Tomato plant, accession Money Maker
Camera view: tilt-top (135 deg); turntable rotation: 330 degrees
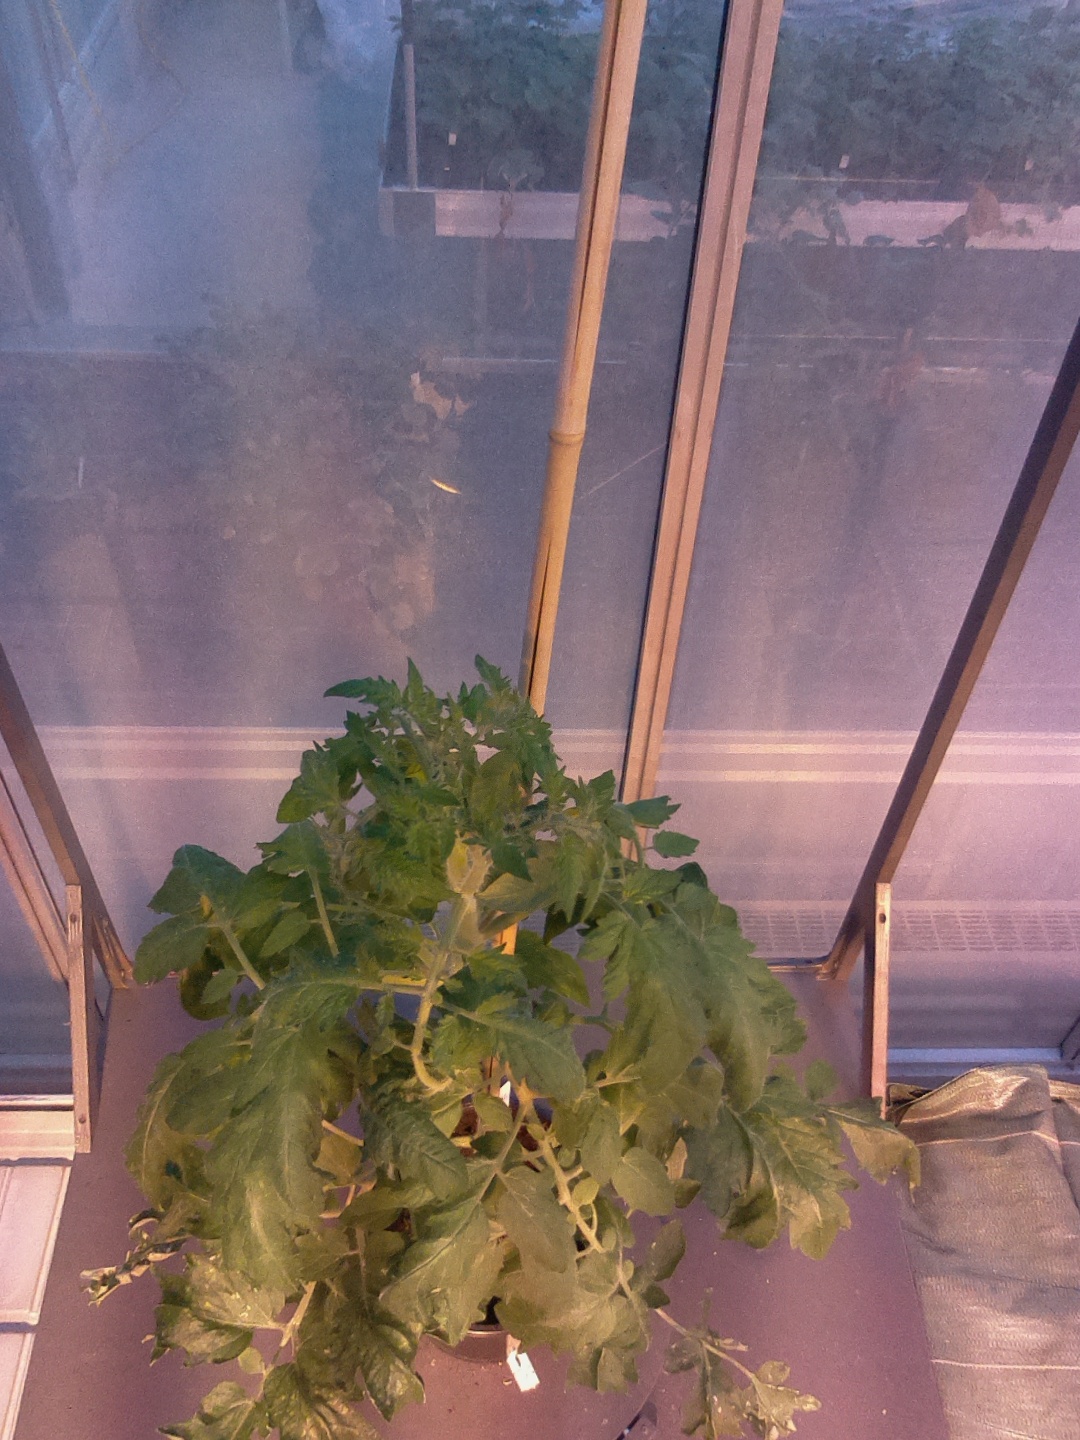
BBCH growth stage 68: Full flowering, 80%-90% of flowers open, more petals falling